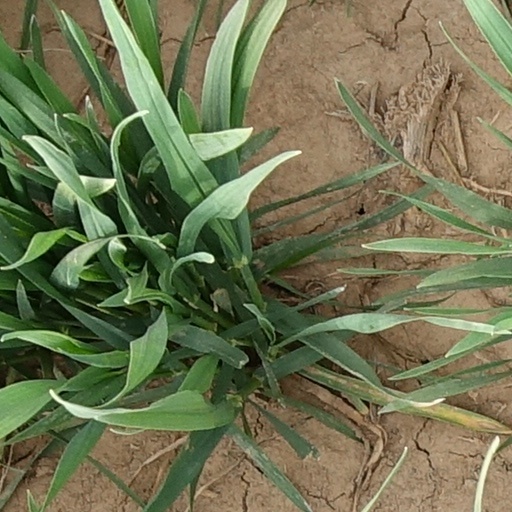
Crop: wheat